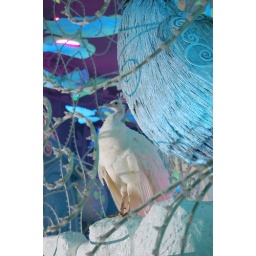
A huge white bird in the chilly place.